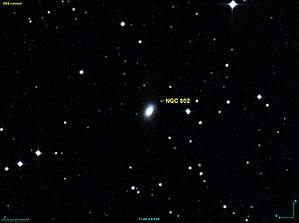
Image créée à l'aide du logiciel Aladin Sky Atlas du Centre de Données astronomiques de Strasbourg et des données de DSS (Digitized Sky Survey).
NGC 802 est une galaxie lenticulaire naine située dans la constellation de l'Hydre mâle à environ 66 millions d'années-lumière de la Voie lactée. Elle a été découverte par l'astronome britannique John Herschel en 1834.